Cavaliers–Warriors rivalry

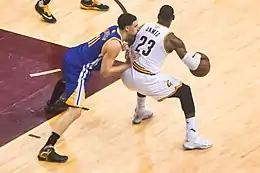
LeBron James (right) posts up Klay Thompson (left) at the 2016 NBA Finals.

The 2016 NBA Finals saw the Cavaliers and Warriors meet for the second straight season. The Warriors won Games 1 and 2 in Oakland quite convincingly before the series moved to Cleveland. While Cleveland won Game 3 at home in convincing fashion, the Warriors took Game 4 to set up a potential series-clincher at home. During the game, Draymond Green committed a flagrant foul on LeBron James. After reviewing the incident post-game, the league determined that the altercation warranted a flagrant 1 foul, which put Green over the NBA's flagrant foul limit and meant that he would be suspended for Game 5.